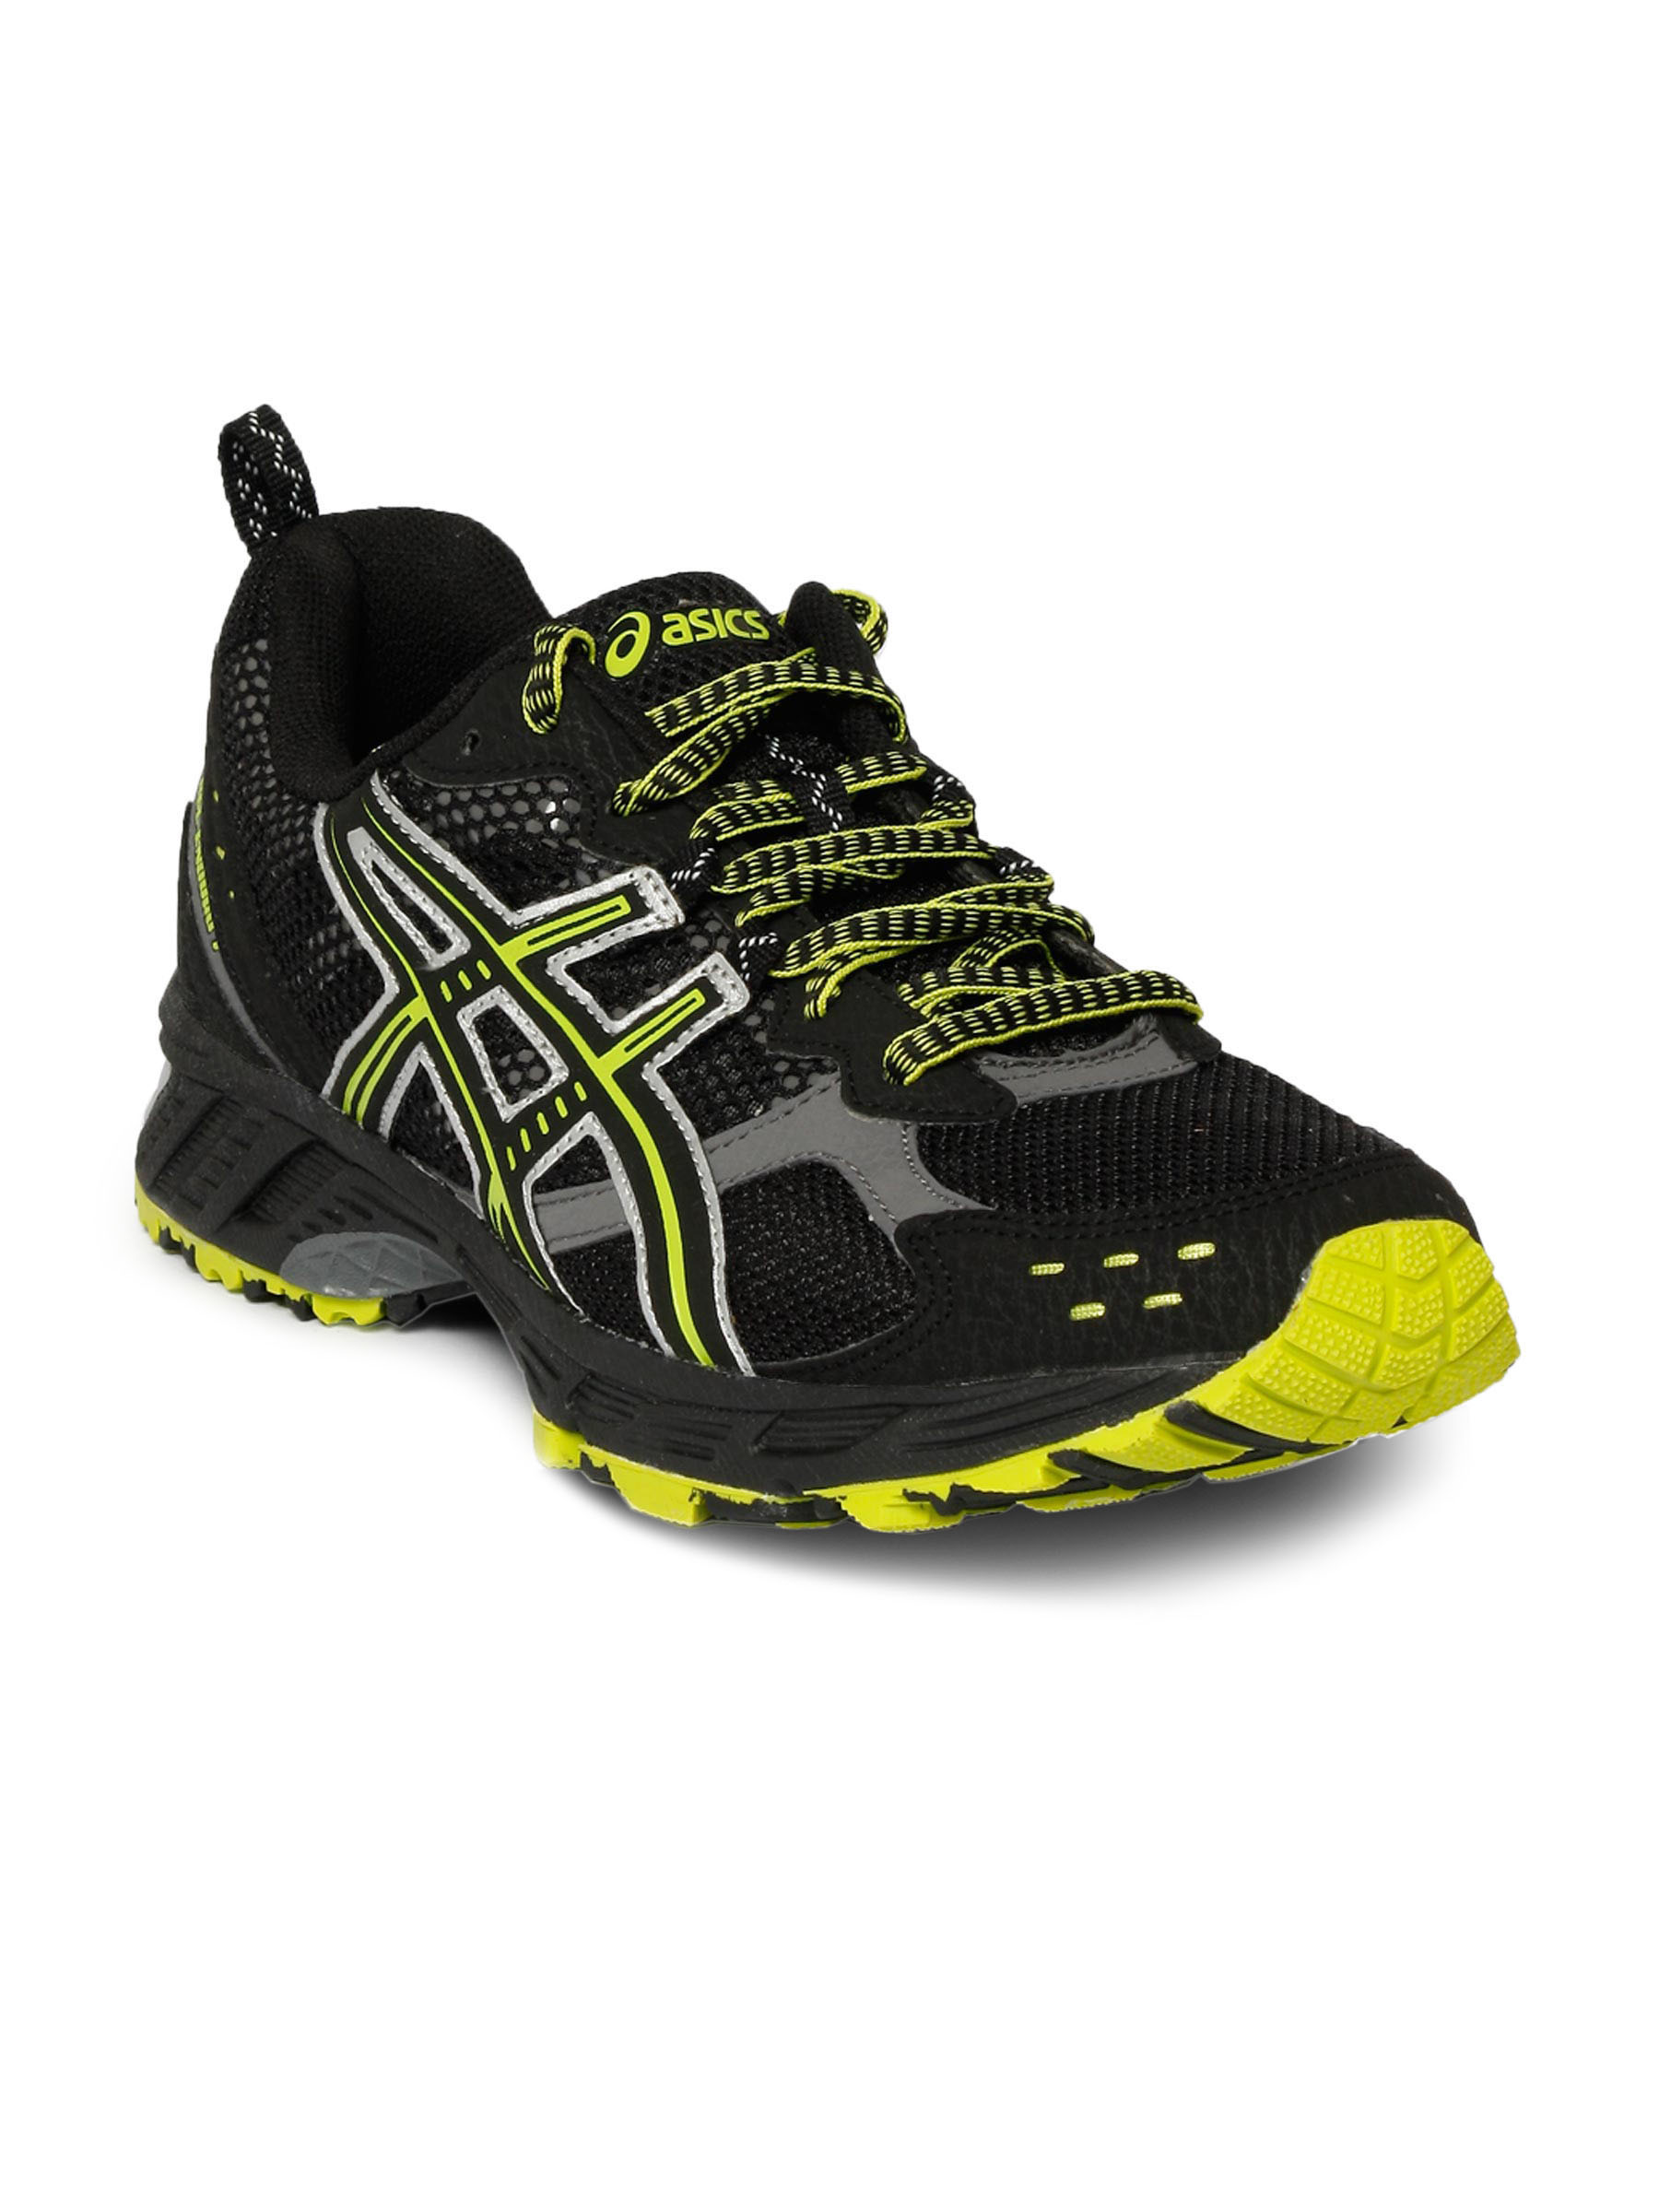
ASICS Men Gel Enduro 7 Running Black Sports Shoes
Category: Footwear / Shoes / Sports Shoes
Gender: Men
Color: Black
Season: Fall 2011
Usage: Sports